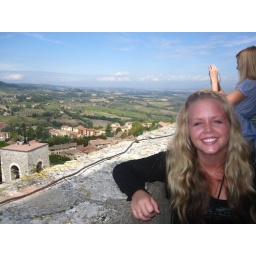
At the top of a tower house in San Gimiginaso... I can't spell it